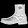
Label: Ankle boot